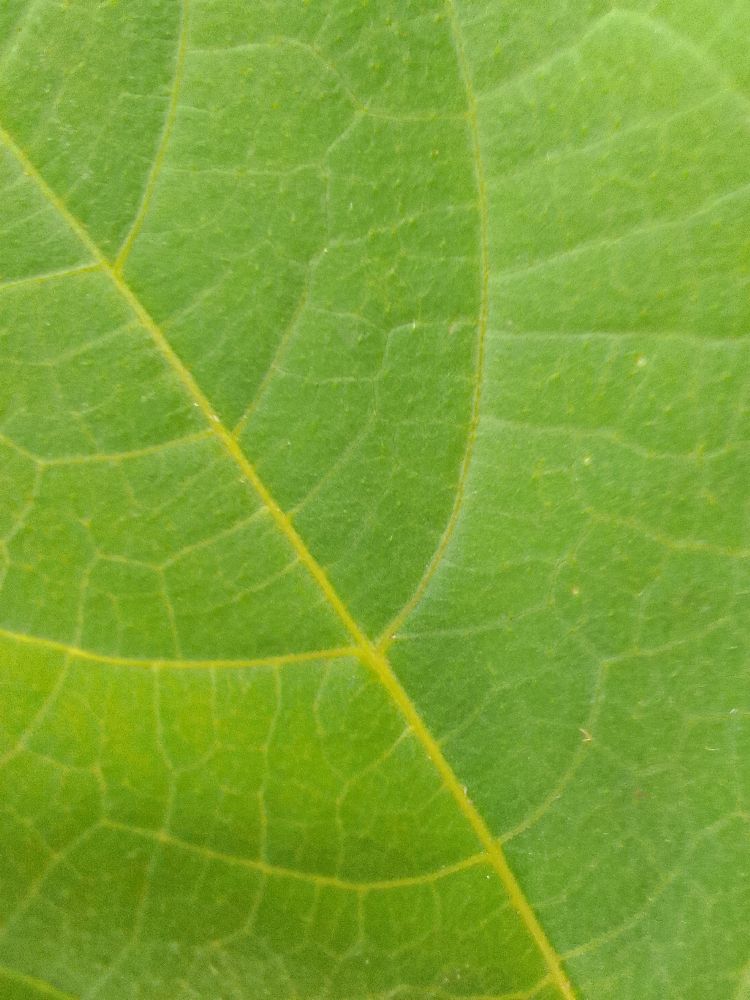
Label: healthy